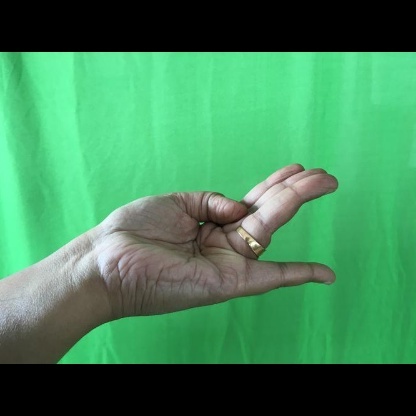
Mudra: Chaturam